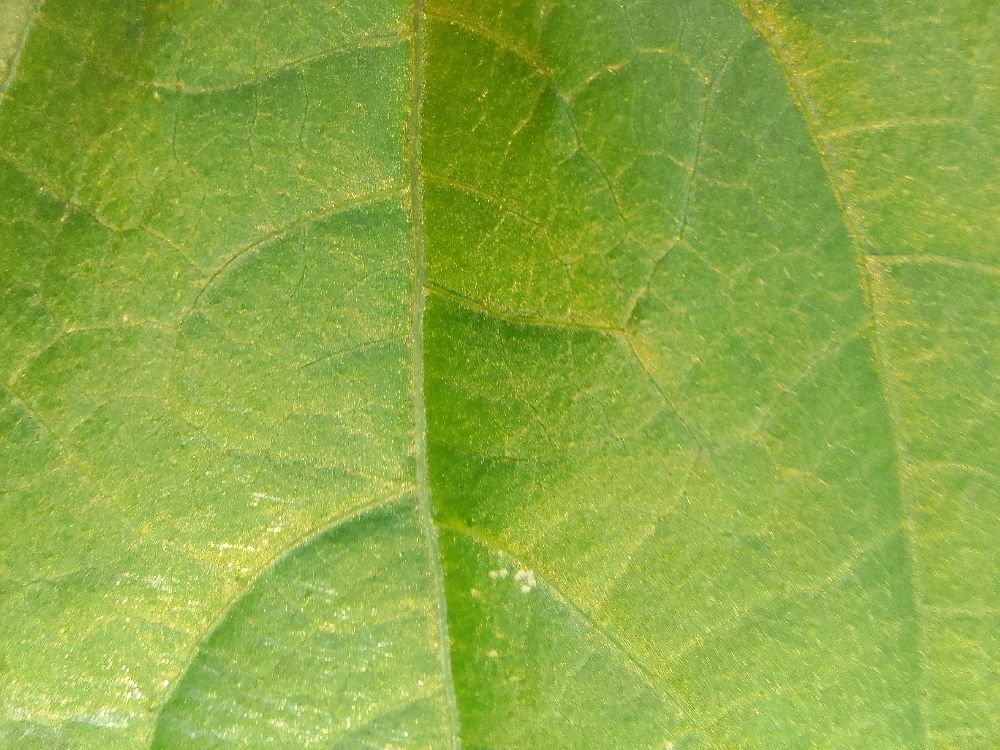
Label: healthy